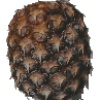
Label: pineapple